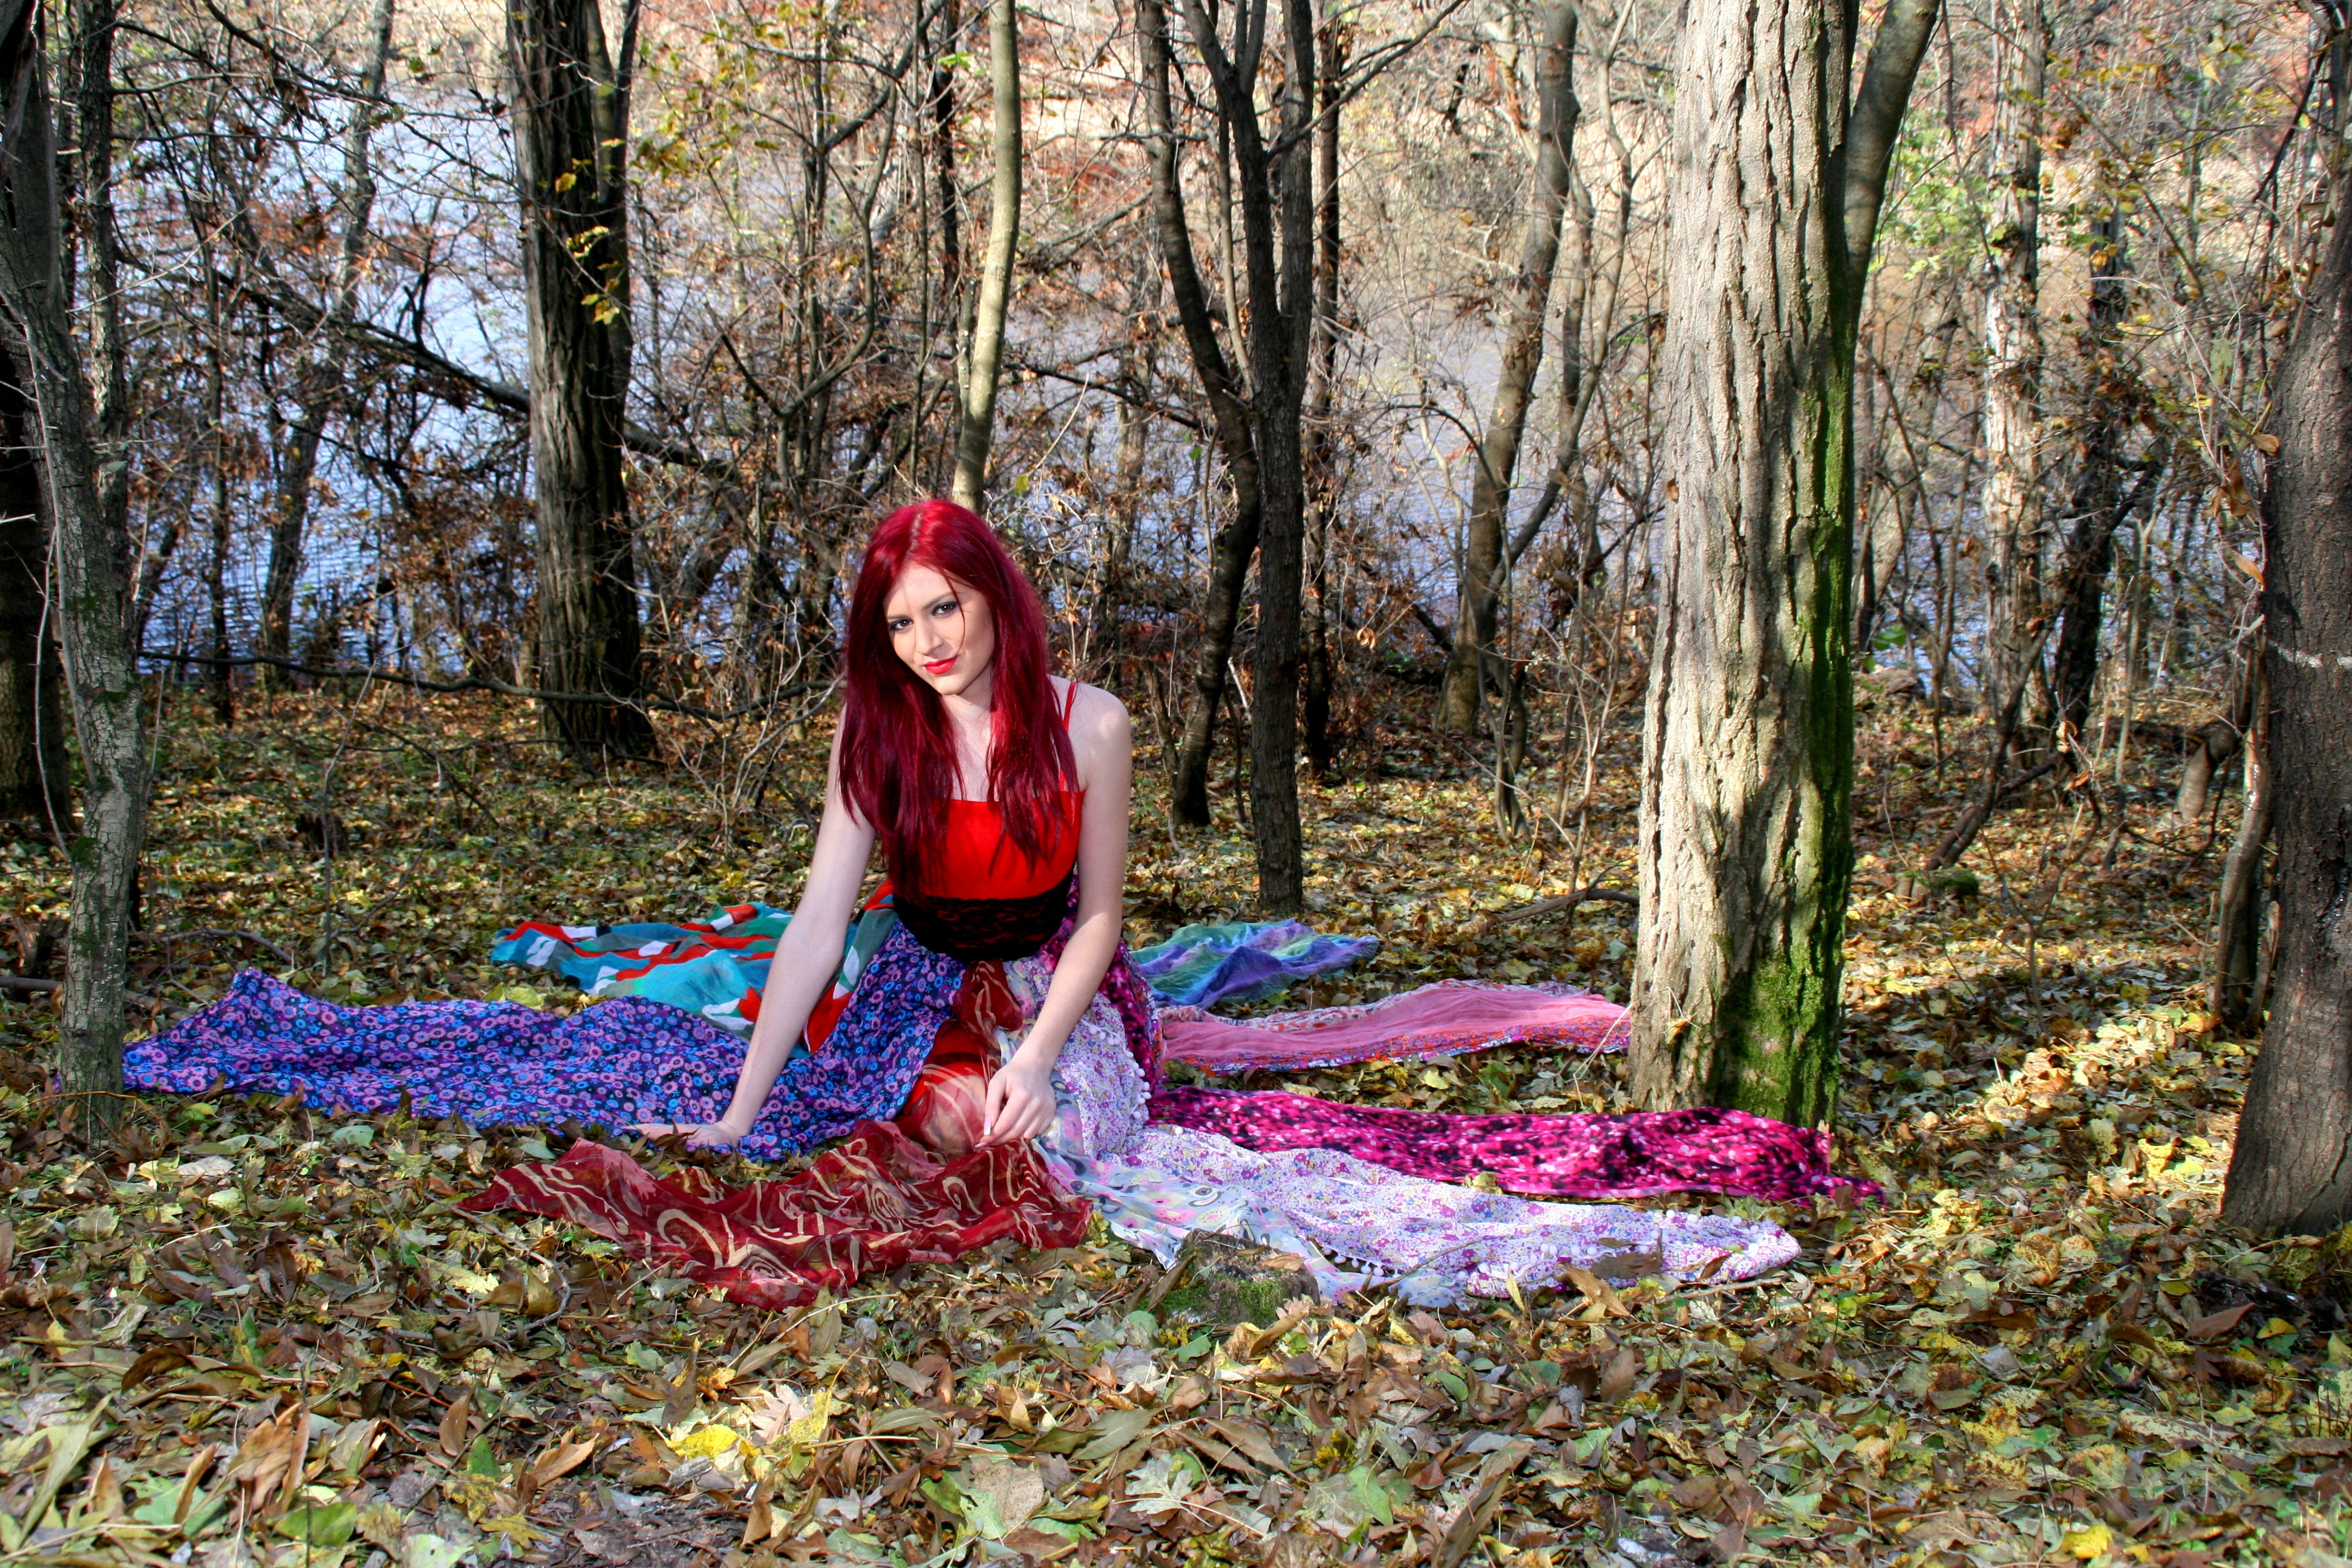
tree, nature, forest, wilderness, walking, girl, meadow, leaf, flower, wild, spring, autumn, season, coloring, dress, vegetation, beauty, fantasy, woodland, habitat, natural environment, woody plant